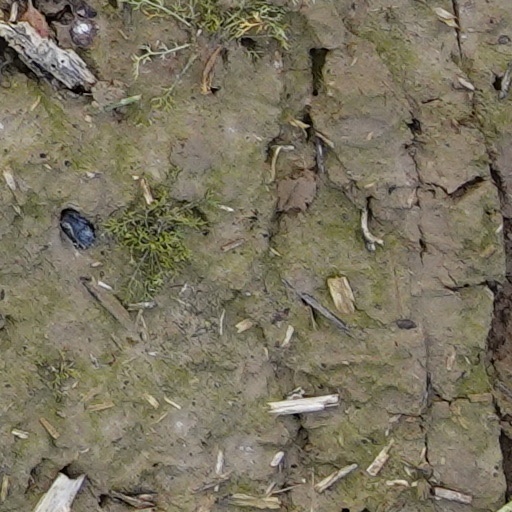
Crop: wheat